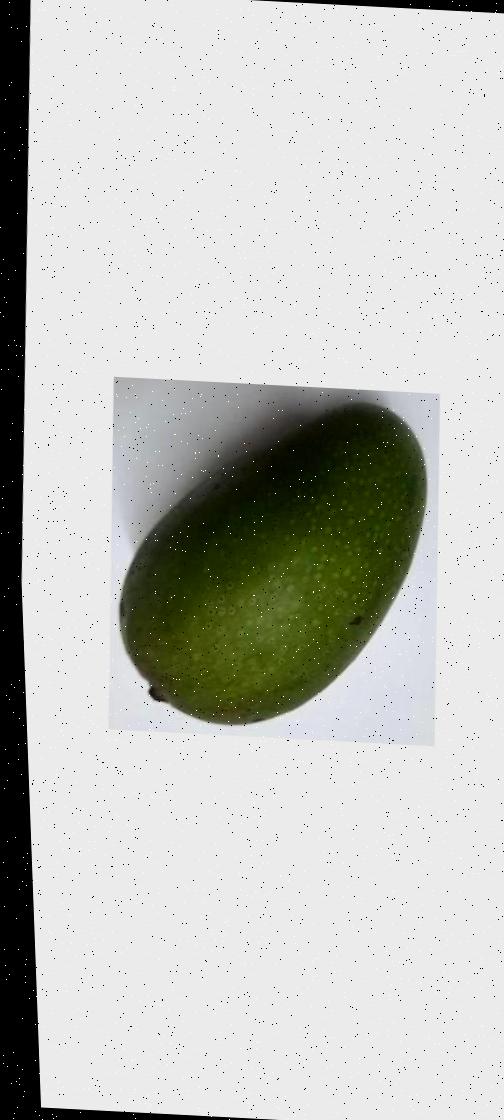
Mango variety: Ashshina Zhinuk